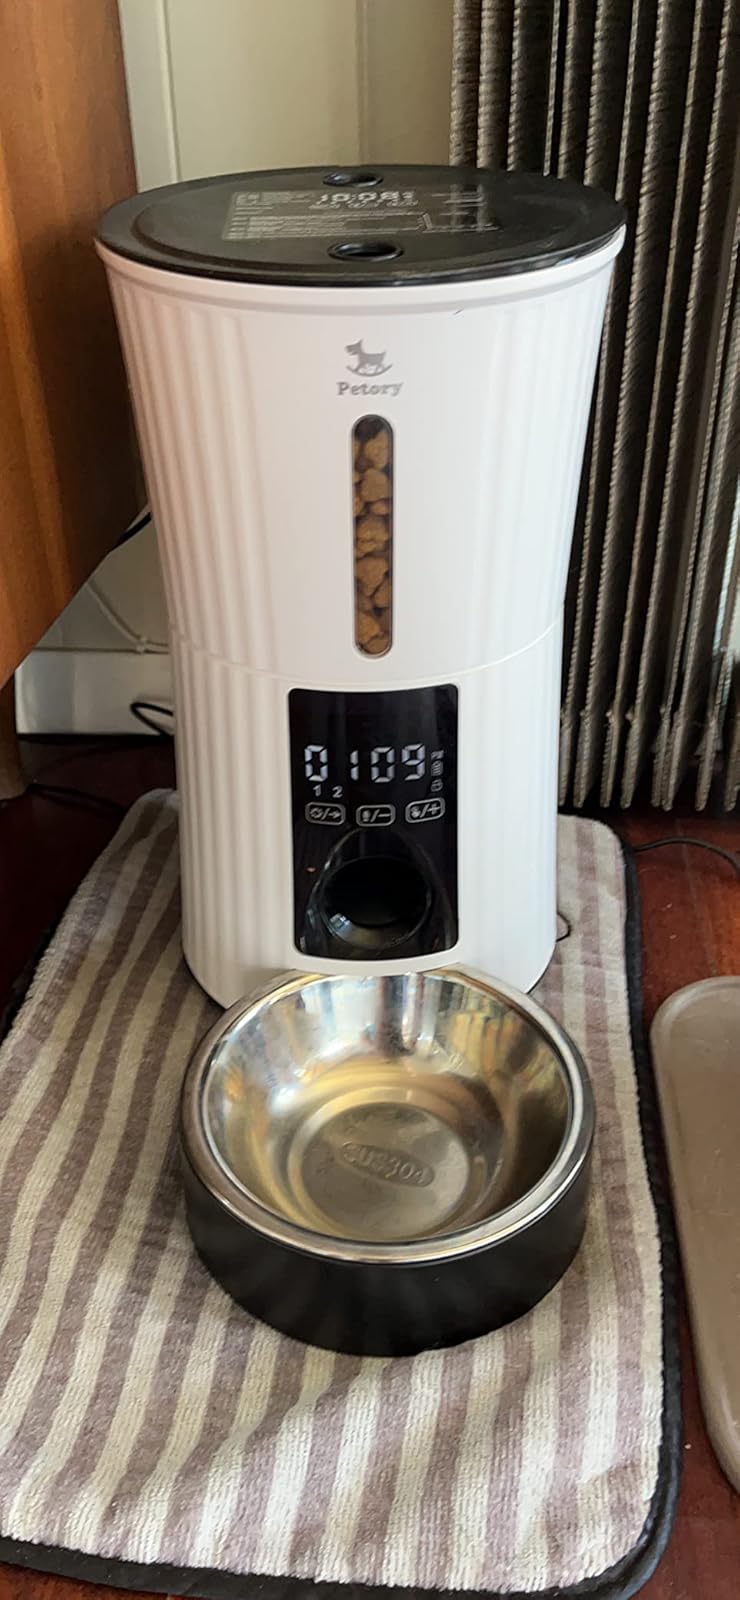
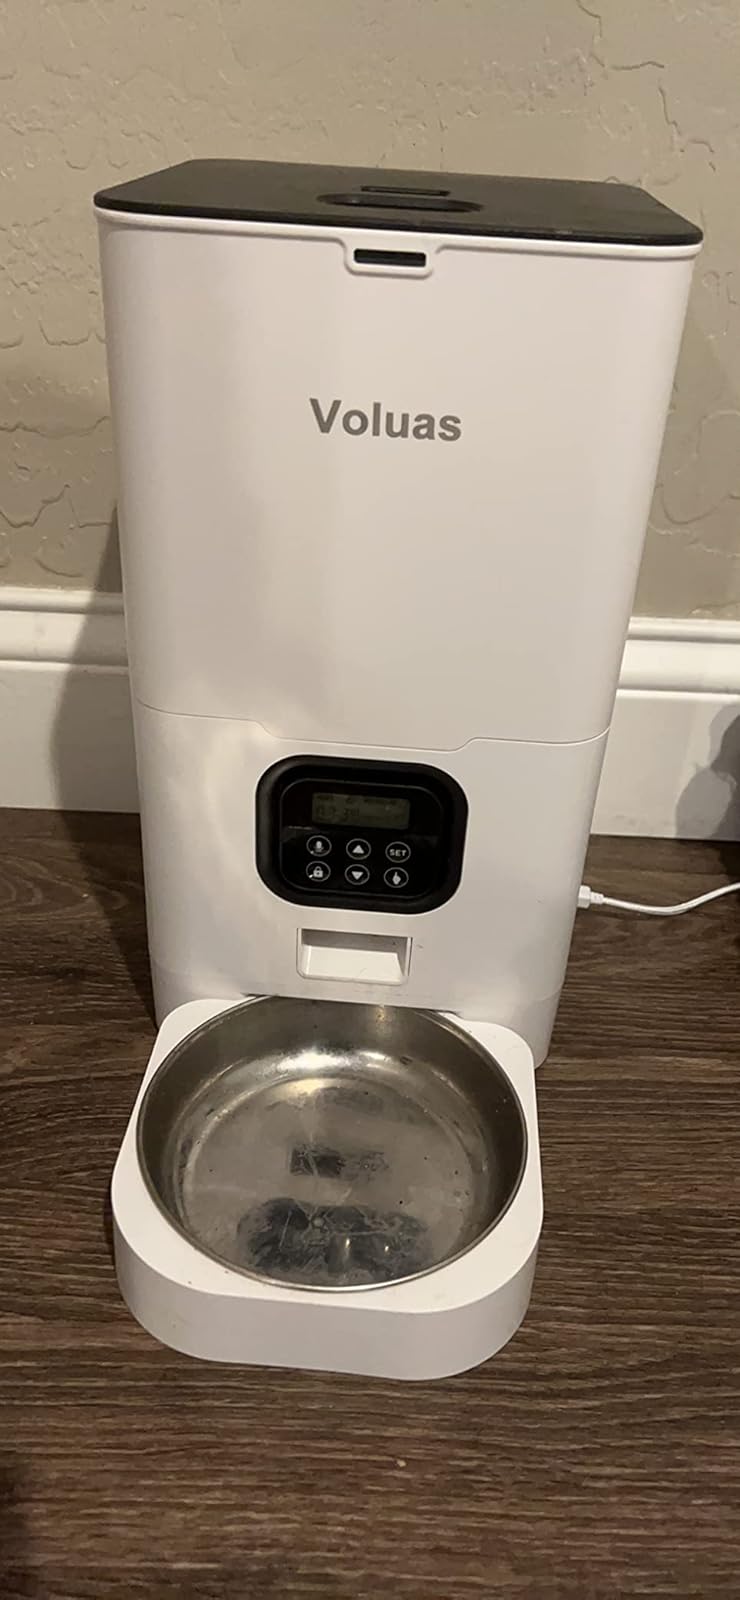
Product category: items_feeder
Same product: no